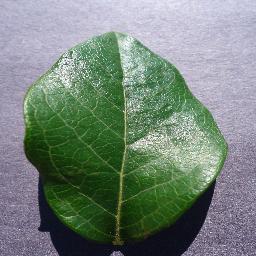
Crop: blueberry
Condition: healthy